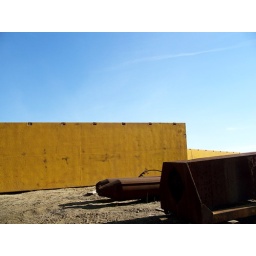
near bartram's. the sky was insanely blue that day.